Frank Worsley

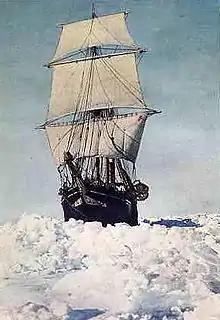
"Endurance" in full sail, c. 1915

Frank Arthur Worsley was born on 22 February 1872 in Akaroa, New Zealand, one of three children of a farmer, Henry Worsley, and his wife Georgiana. His father arrived in New Zealand from England as a child; his grandfather, Henry Francis Worsley (1806–1876), migrated from Rugby, England aboard the "Cornwall" to Lyttelton, where he arrived with his large family, in December 1851. The family lived in Grehan Valley, high above Akaroa. Worsley's mother died while he was a toddler. He was sent to school in Akaroa but when his father moved his family to take up work clearing bush from land at Peraki, he was homeschooled for a time. From age 10, he helped with clearing land for sheep pasture and growing cocksfoot. When Frank was 11, his older brother, Harry, left to join the New Zealand Shipping Company as an apprentice and at about the same time, his father moved his family, which was now just Frank and his 13-year-old sister, to Christchurch. Frank attended Fendalton School and marked his final year of schooling by being made head boy.